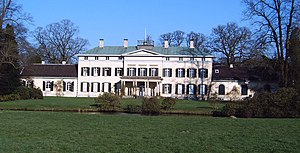
Rastede / Geografi / Inddeling
Schloss Rastede
Rastede er en kommune i Landkreis Ammerland i den nordvestlige del af den tyske delstat Niedersachsen. Den har 22.244 indbyggere og ligger 12 kilometer nord for Oldenburg og cirka 25 kilometer fra kysten til Nordsøen. Rastede ligger i Region Weser-Ems.